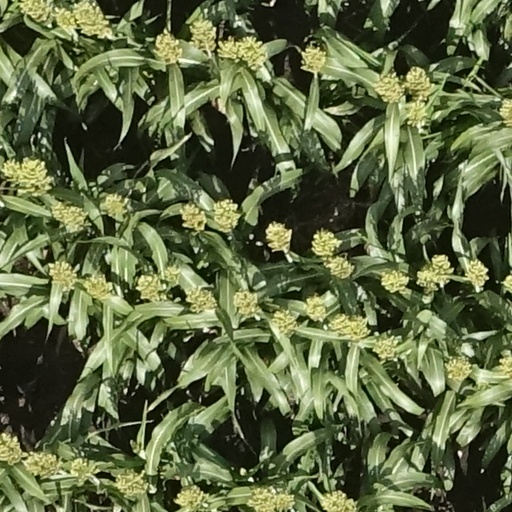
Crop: sorghum